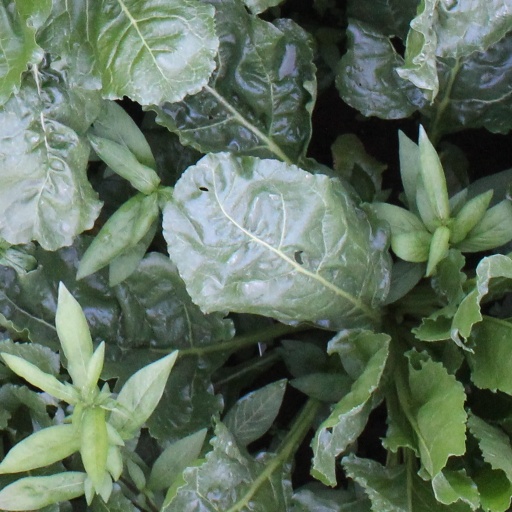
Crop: sugar beet